Tea-garden community

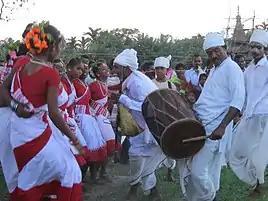
Jhumur dance troupe

According to the 2011 census, the prominent languages spoken by the tea garden community are Sadani/Sadri, Santali, Odia, Kurukh/Oraon, and Munda. Additionally, Mundari, Kharia, Chhattisgarhi, Gondi, and Savar also have notable speakers. Among these, Sadri is predominantly spoken as a first language and serves as a "lingua franca" among the multilingual ethnic groups. However, Sadri spoken in Assam slightly differs from the native Chota Nagpuri variant and has several sub-varieties that arise due to dominant linguistic groups, differing in their phonological, morphological, and syntactic features. Nagpuri Sadri, on the other hand, exhibits linguistic features from the Bihari group of languages like Bhojpuri, Magahi, etc., making it often considered a dialect of Bhojpuri. Meanwhile, the Assam Sadri sub-varieties are influenced by languages that are Indo-Aryan, Dravidian, Austroasiatic, Tibeto-Burman, and Tai-Kradai, hence it is often called Assam Sadri or Bagania bhasa. However, with a steady rise in literacy levels, newer generations of those multilingual ethnic groups are becoming fluent in standard Hindi, Assamese, and English.